C'est la sardine qui a bouché le port de Marseille

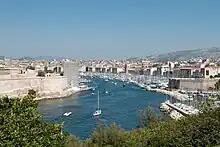
View of the entrance of Marseille harbour in 2011

"" ("The sardine that choked the port of Marseille") is a French popular expression dating back to the 18th century, and denoting the supposed tendency of the inhabitants of Marseille to exaggerate their discourse. The expression actually originates in a historical fact, when a ship named "Sartine" ran aground in the mouth of the harbour. As a meme, the story mutated the name into "", French word for the European pilchard, and became a sarcasm.